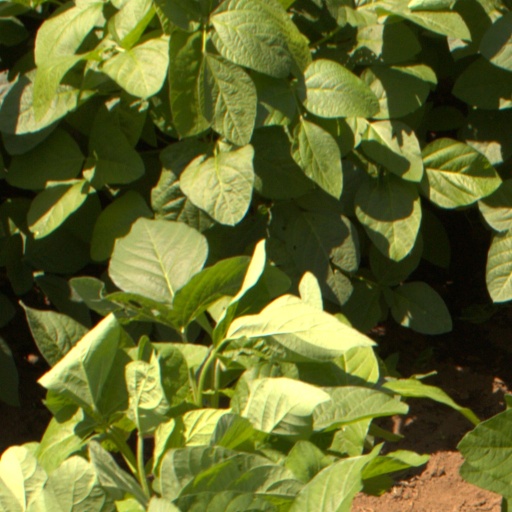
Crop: soybean